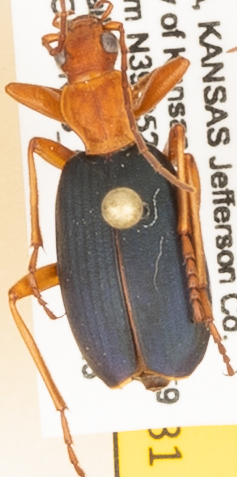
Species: Brachinus alternans
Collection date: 2019-07-23
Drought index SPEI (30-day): -0.628
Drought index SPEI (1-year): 1.45
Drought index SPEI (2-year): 0.71